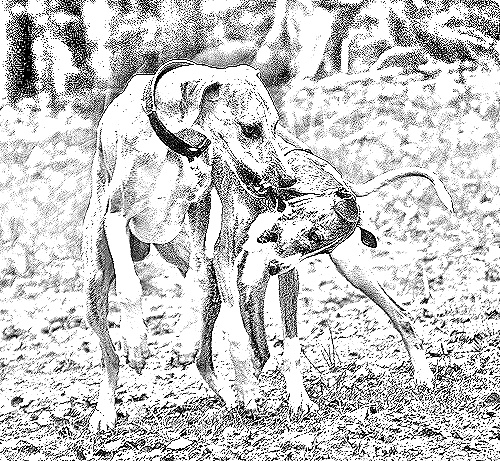
Portrait style: Sketch Portrait